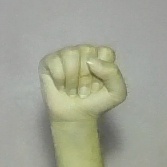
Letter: saad